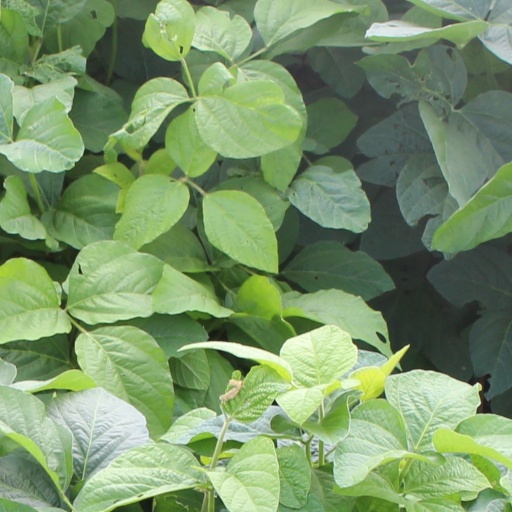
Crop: soybean